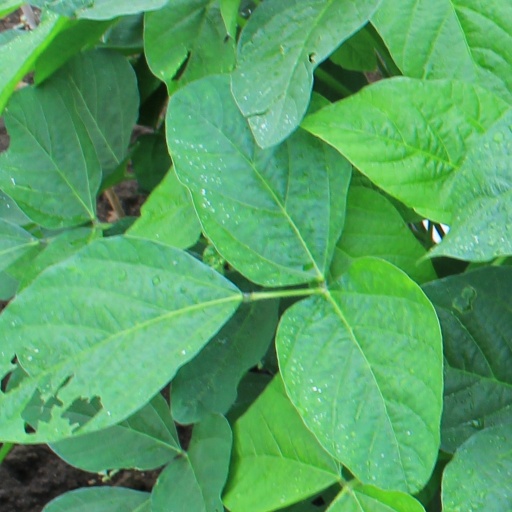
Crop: soybean